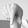
ASL letter: Q